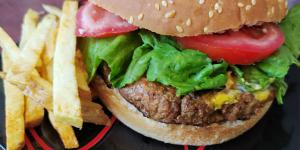
hamburguesas de soya